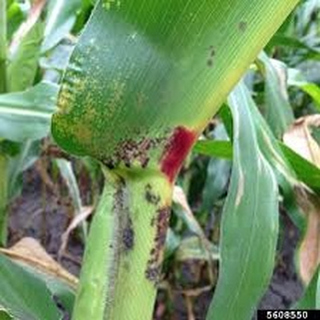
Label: wheat_tan_spot